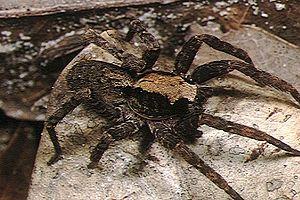
Ctenus est un genre d'araignées aranéomorphes de la famille des Ctenidae.